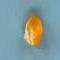
Maize quality: Good